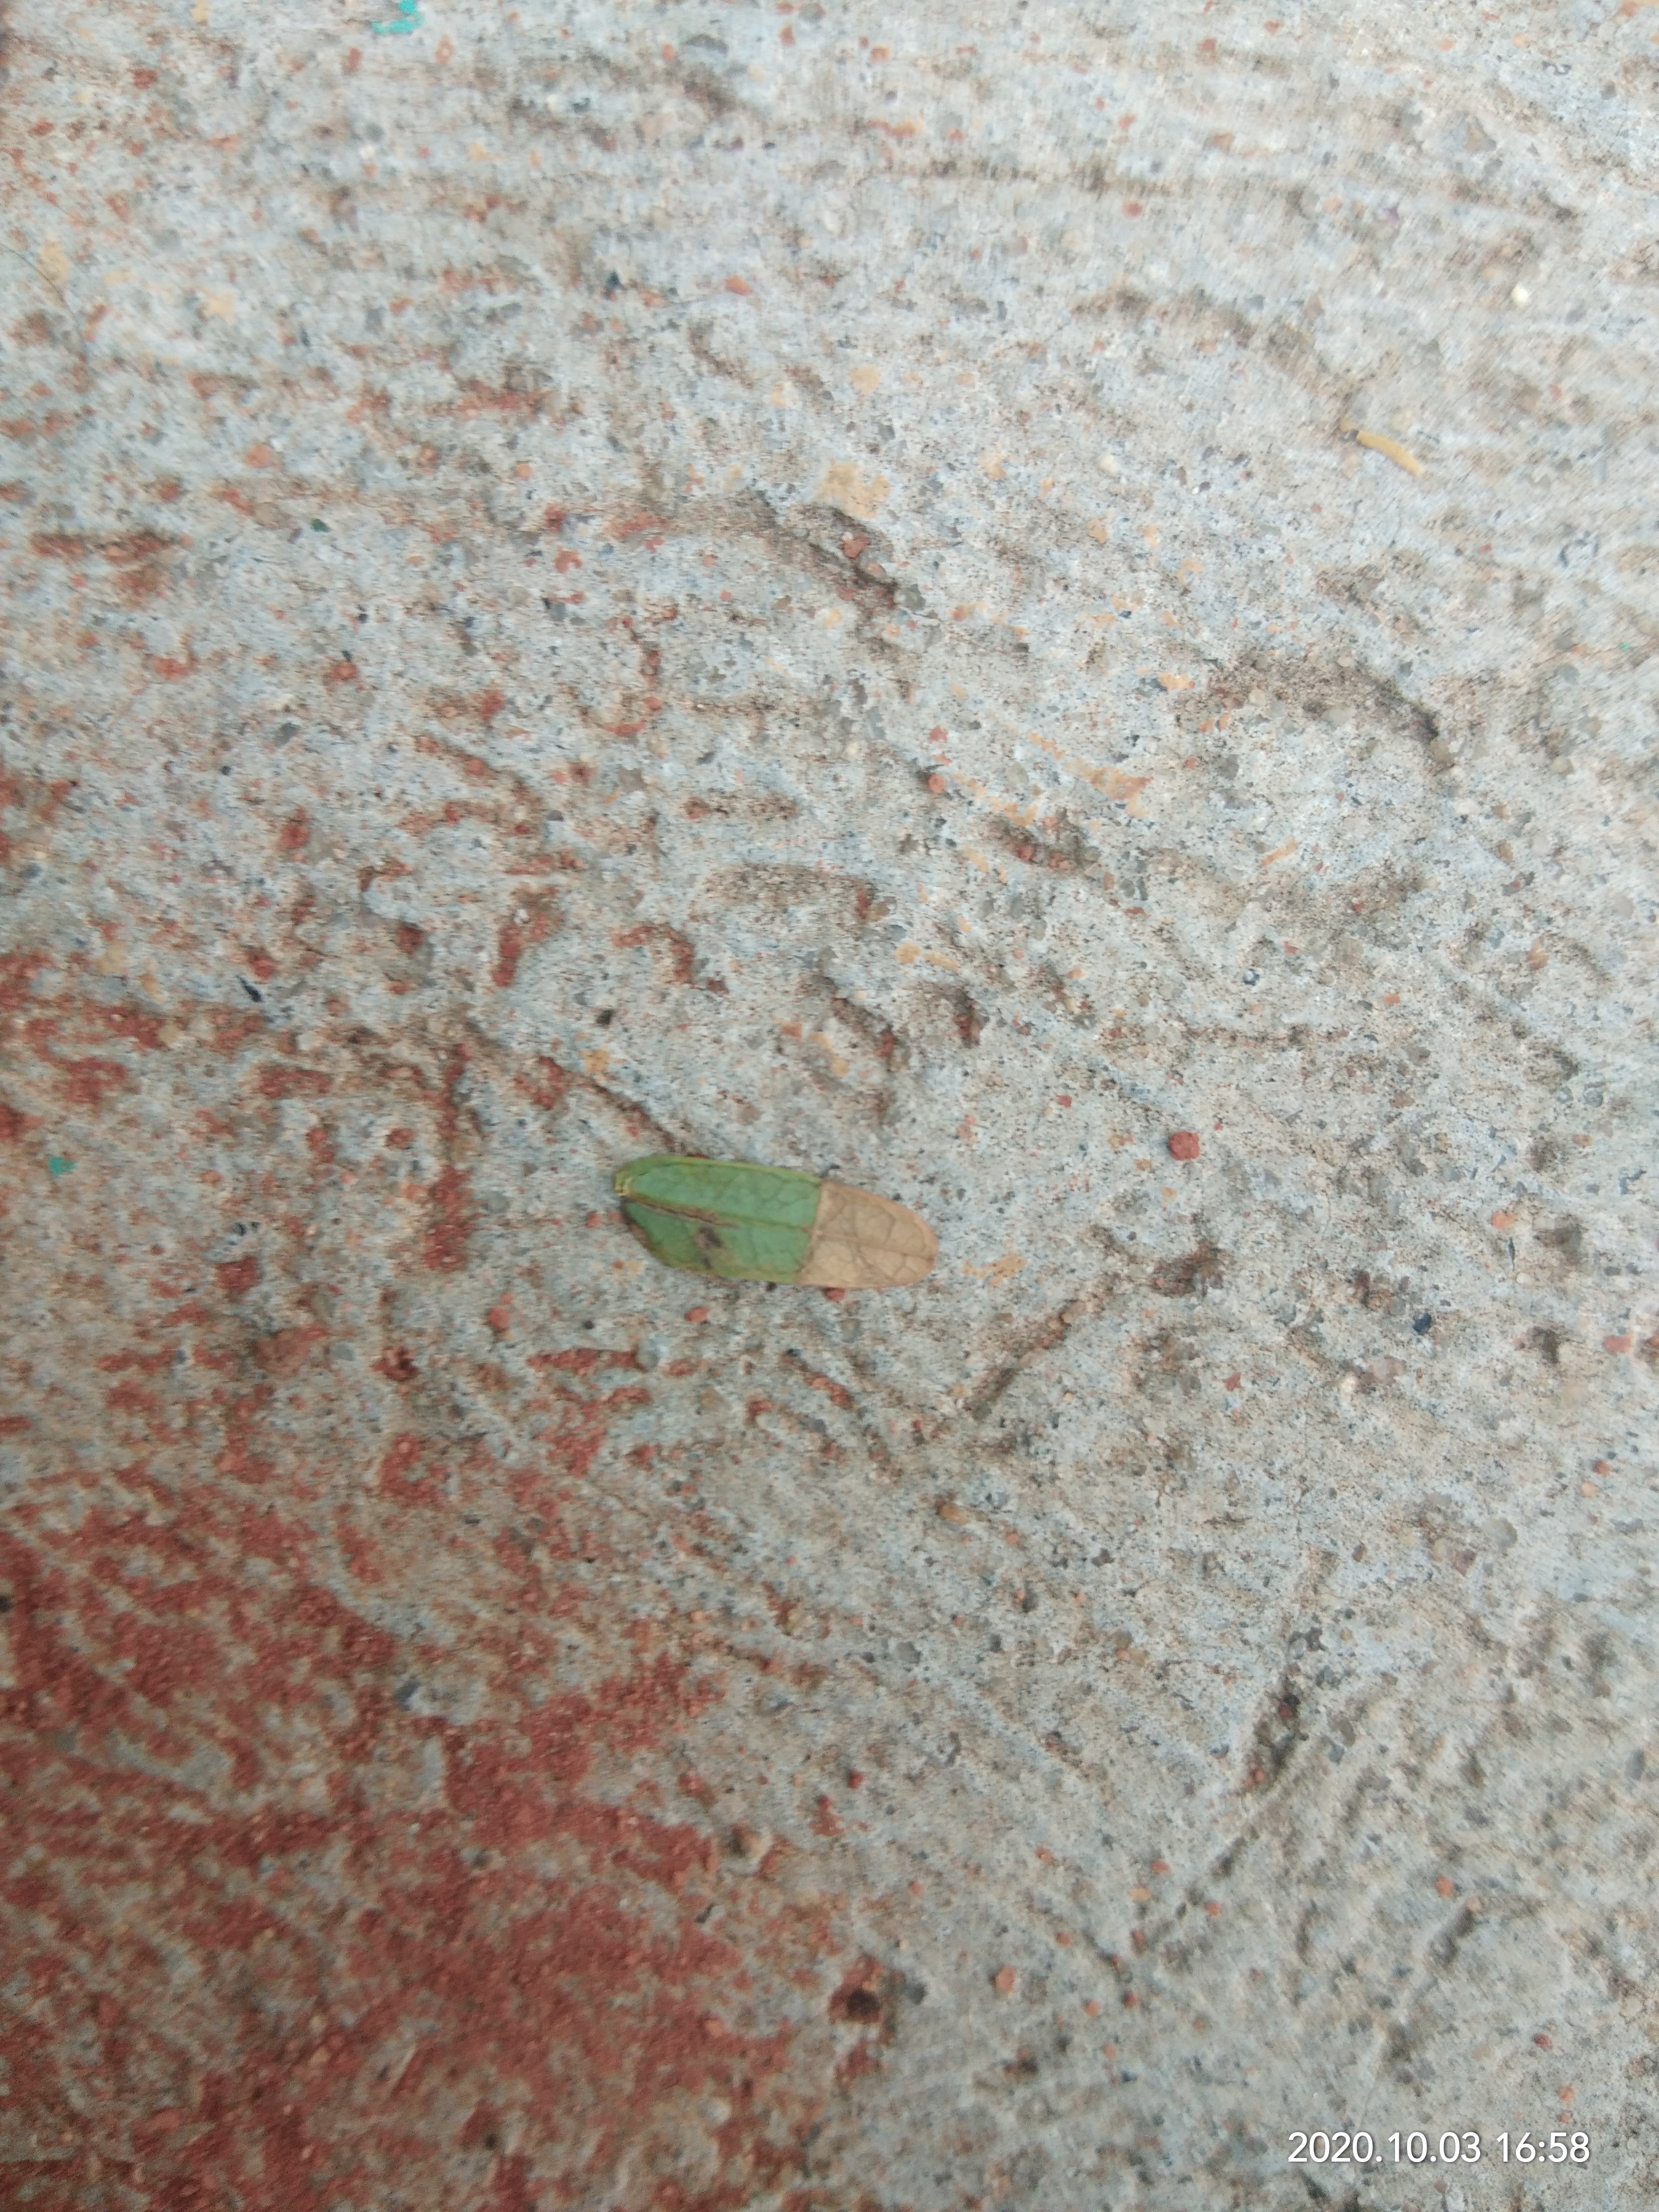
Plant: Tamarind